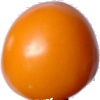
Label: yellow_tomato